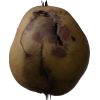
Label: Pear 3